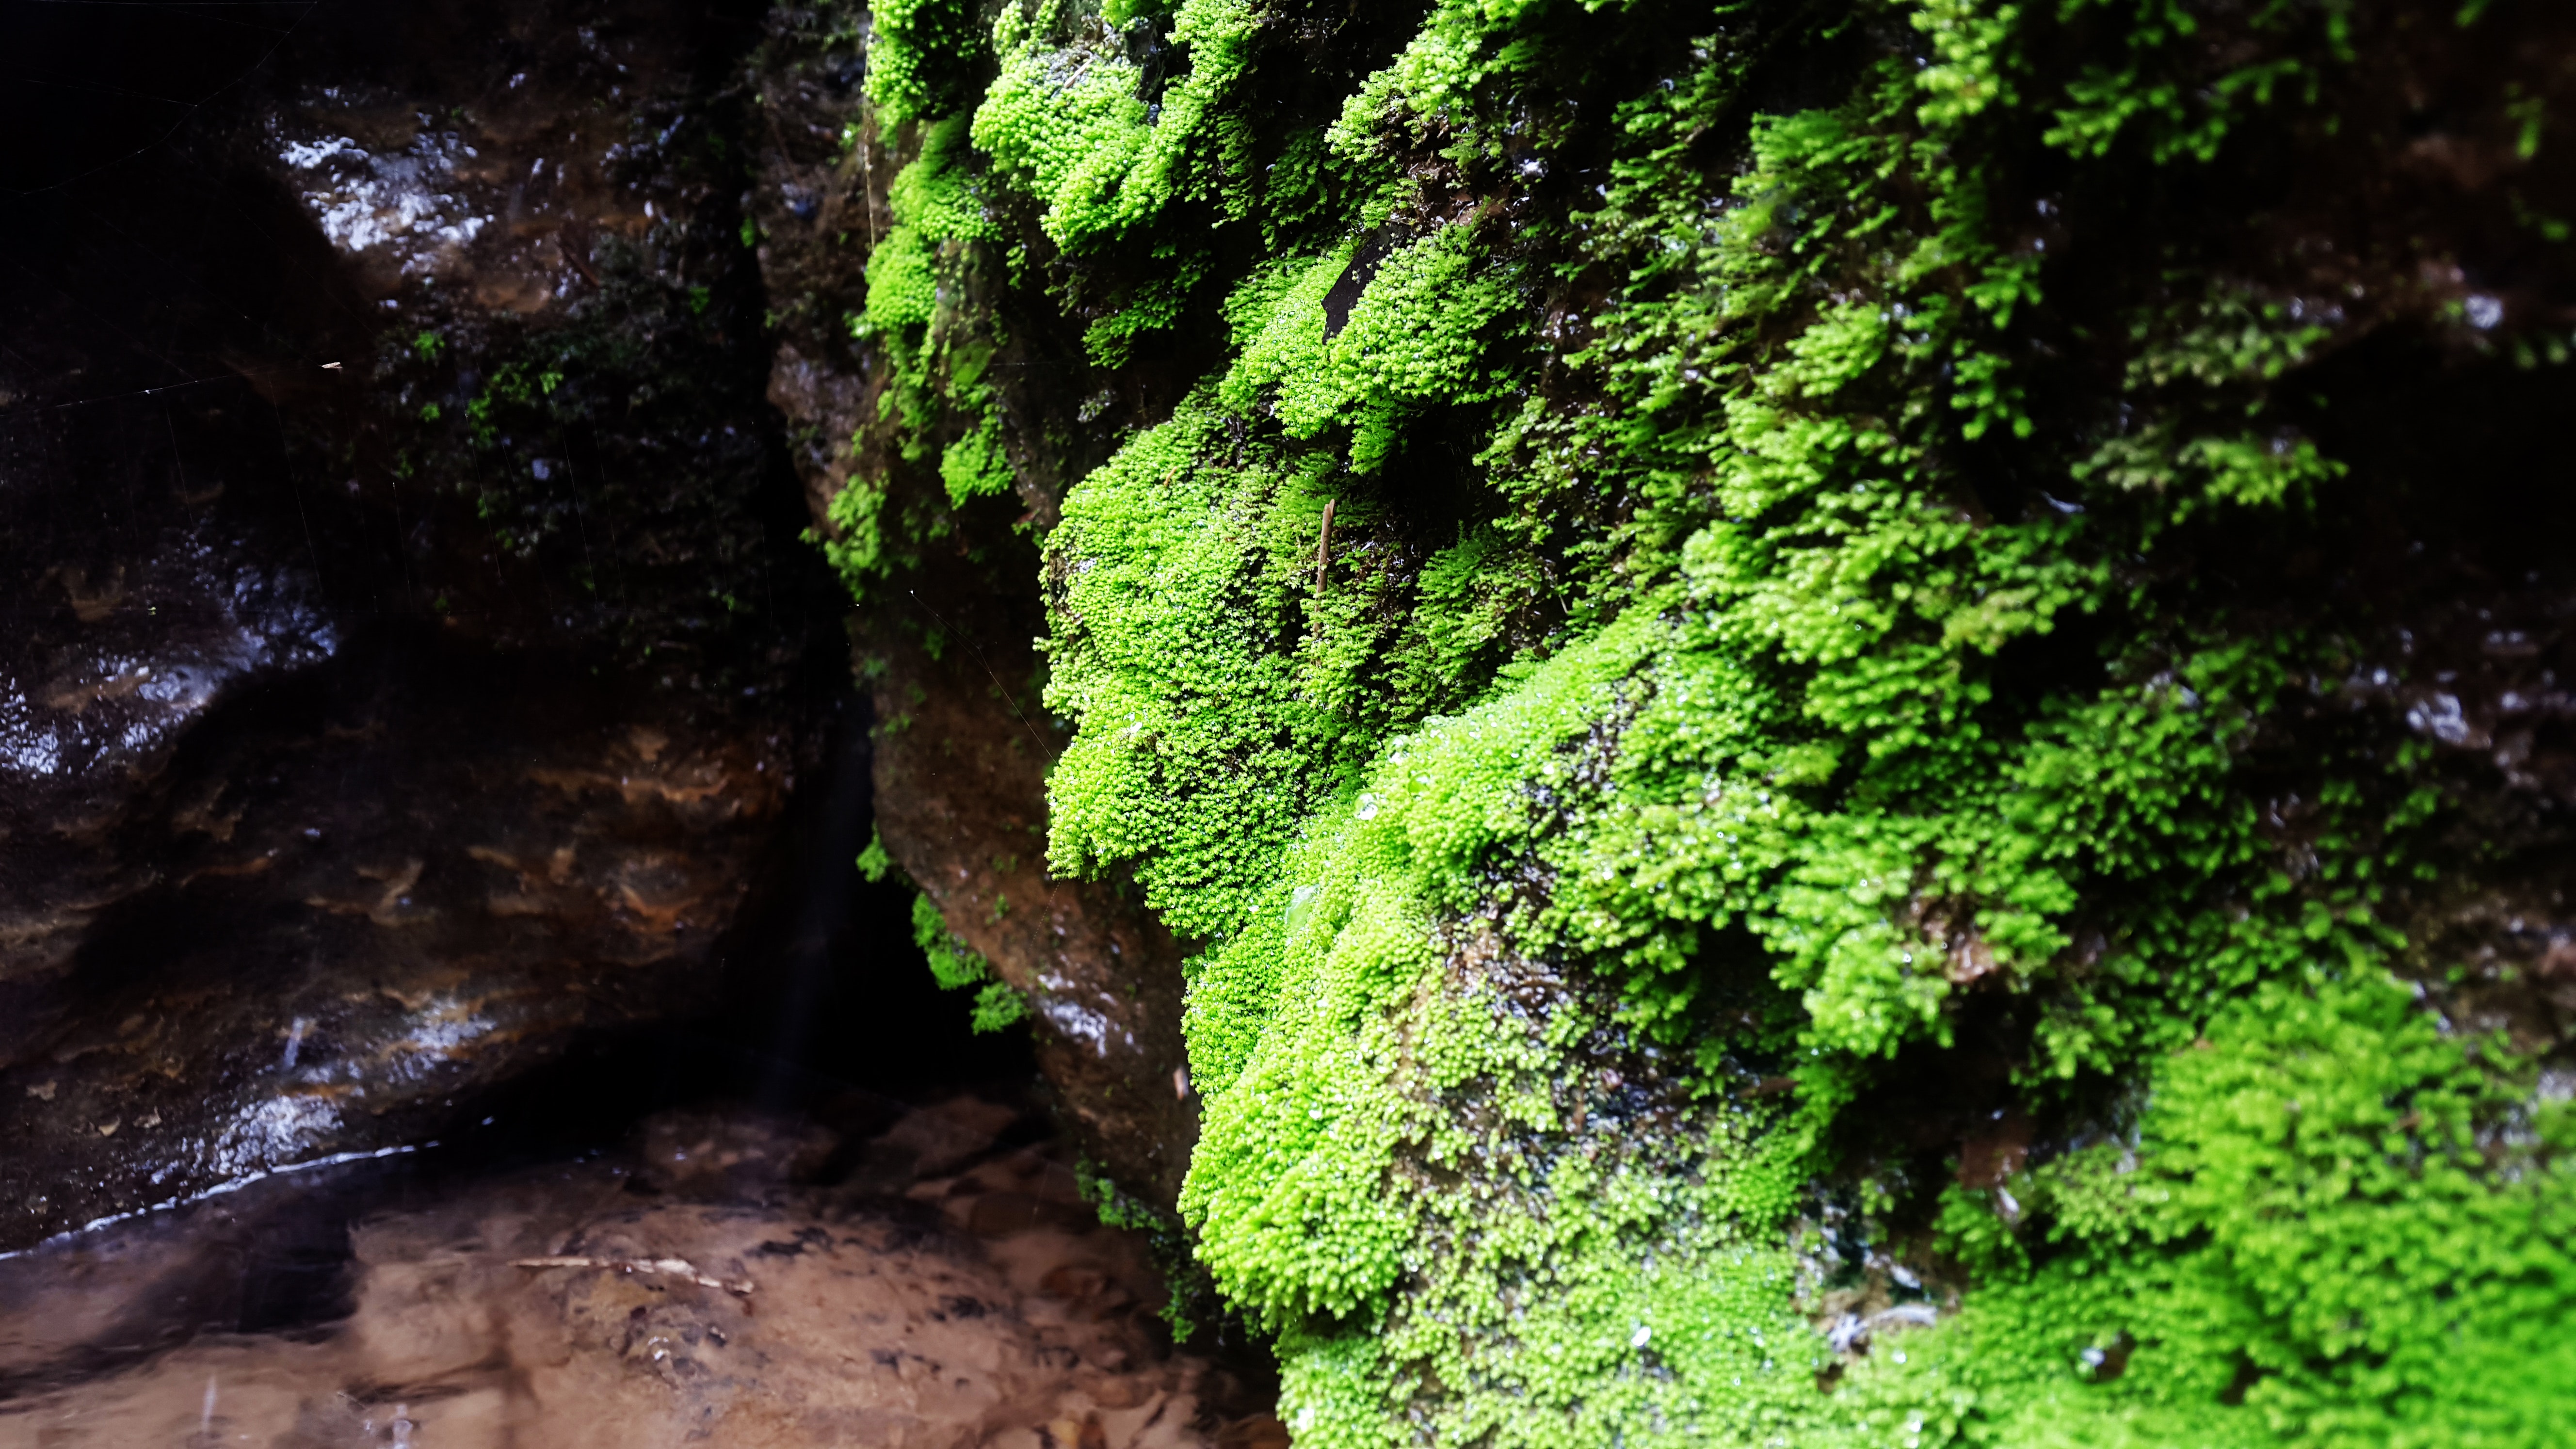
nature, vegetation, green, nature reserve, formation, rock, natural landscape, non vascular land plant, water, moss, leaf, geology, plant, tree, organism, watercourse, rainforest, forest, jungle, vascular plant, landscape, outcrop, valdivian temperate rain forest, state park, old growth forest, erosion, algae, cave